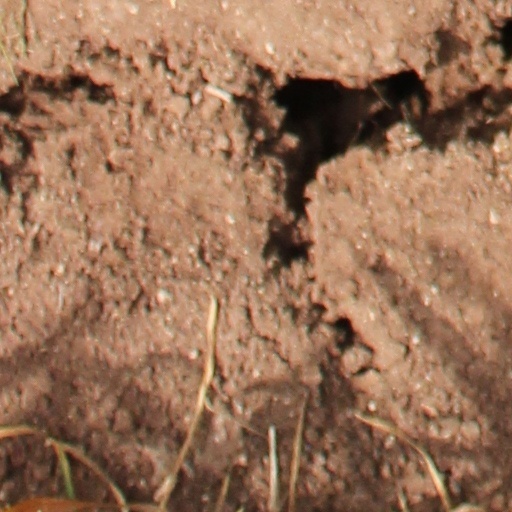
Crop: wheat